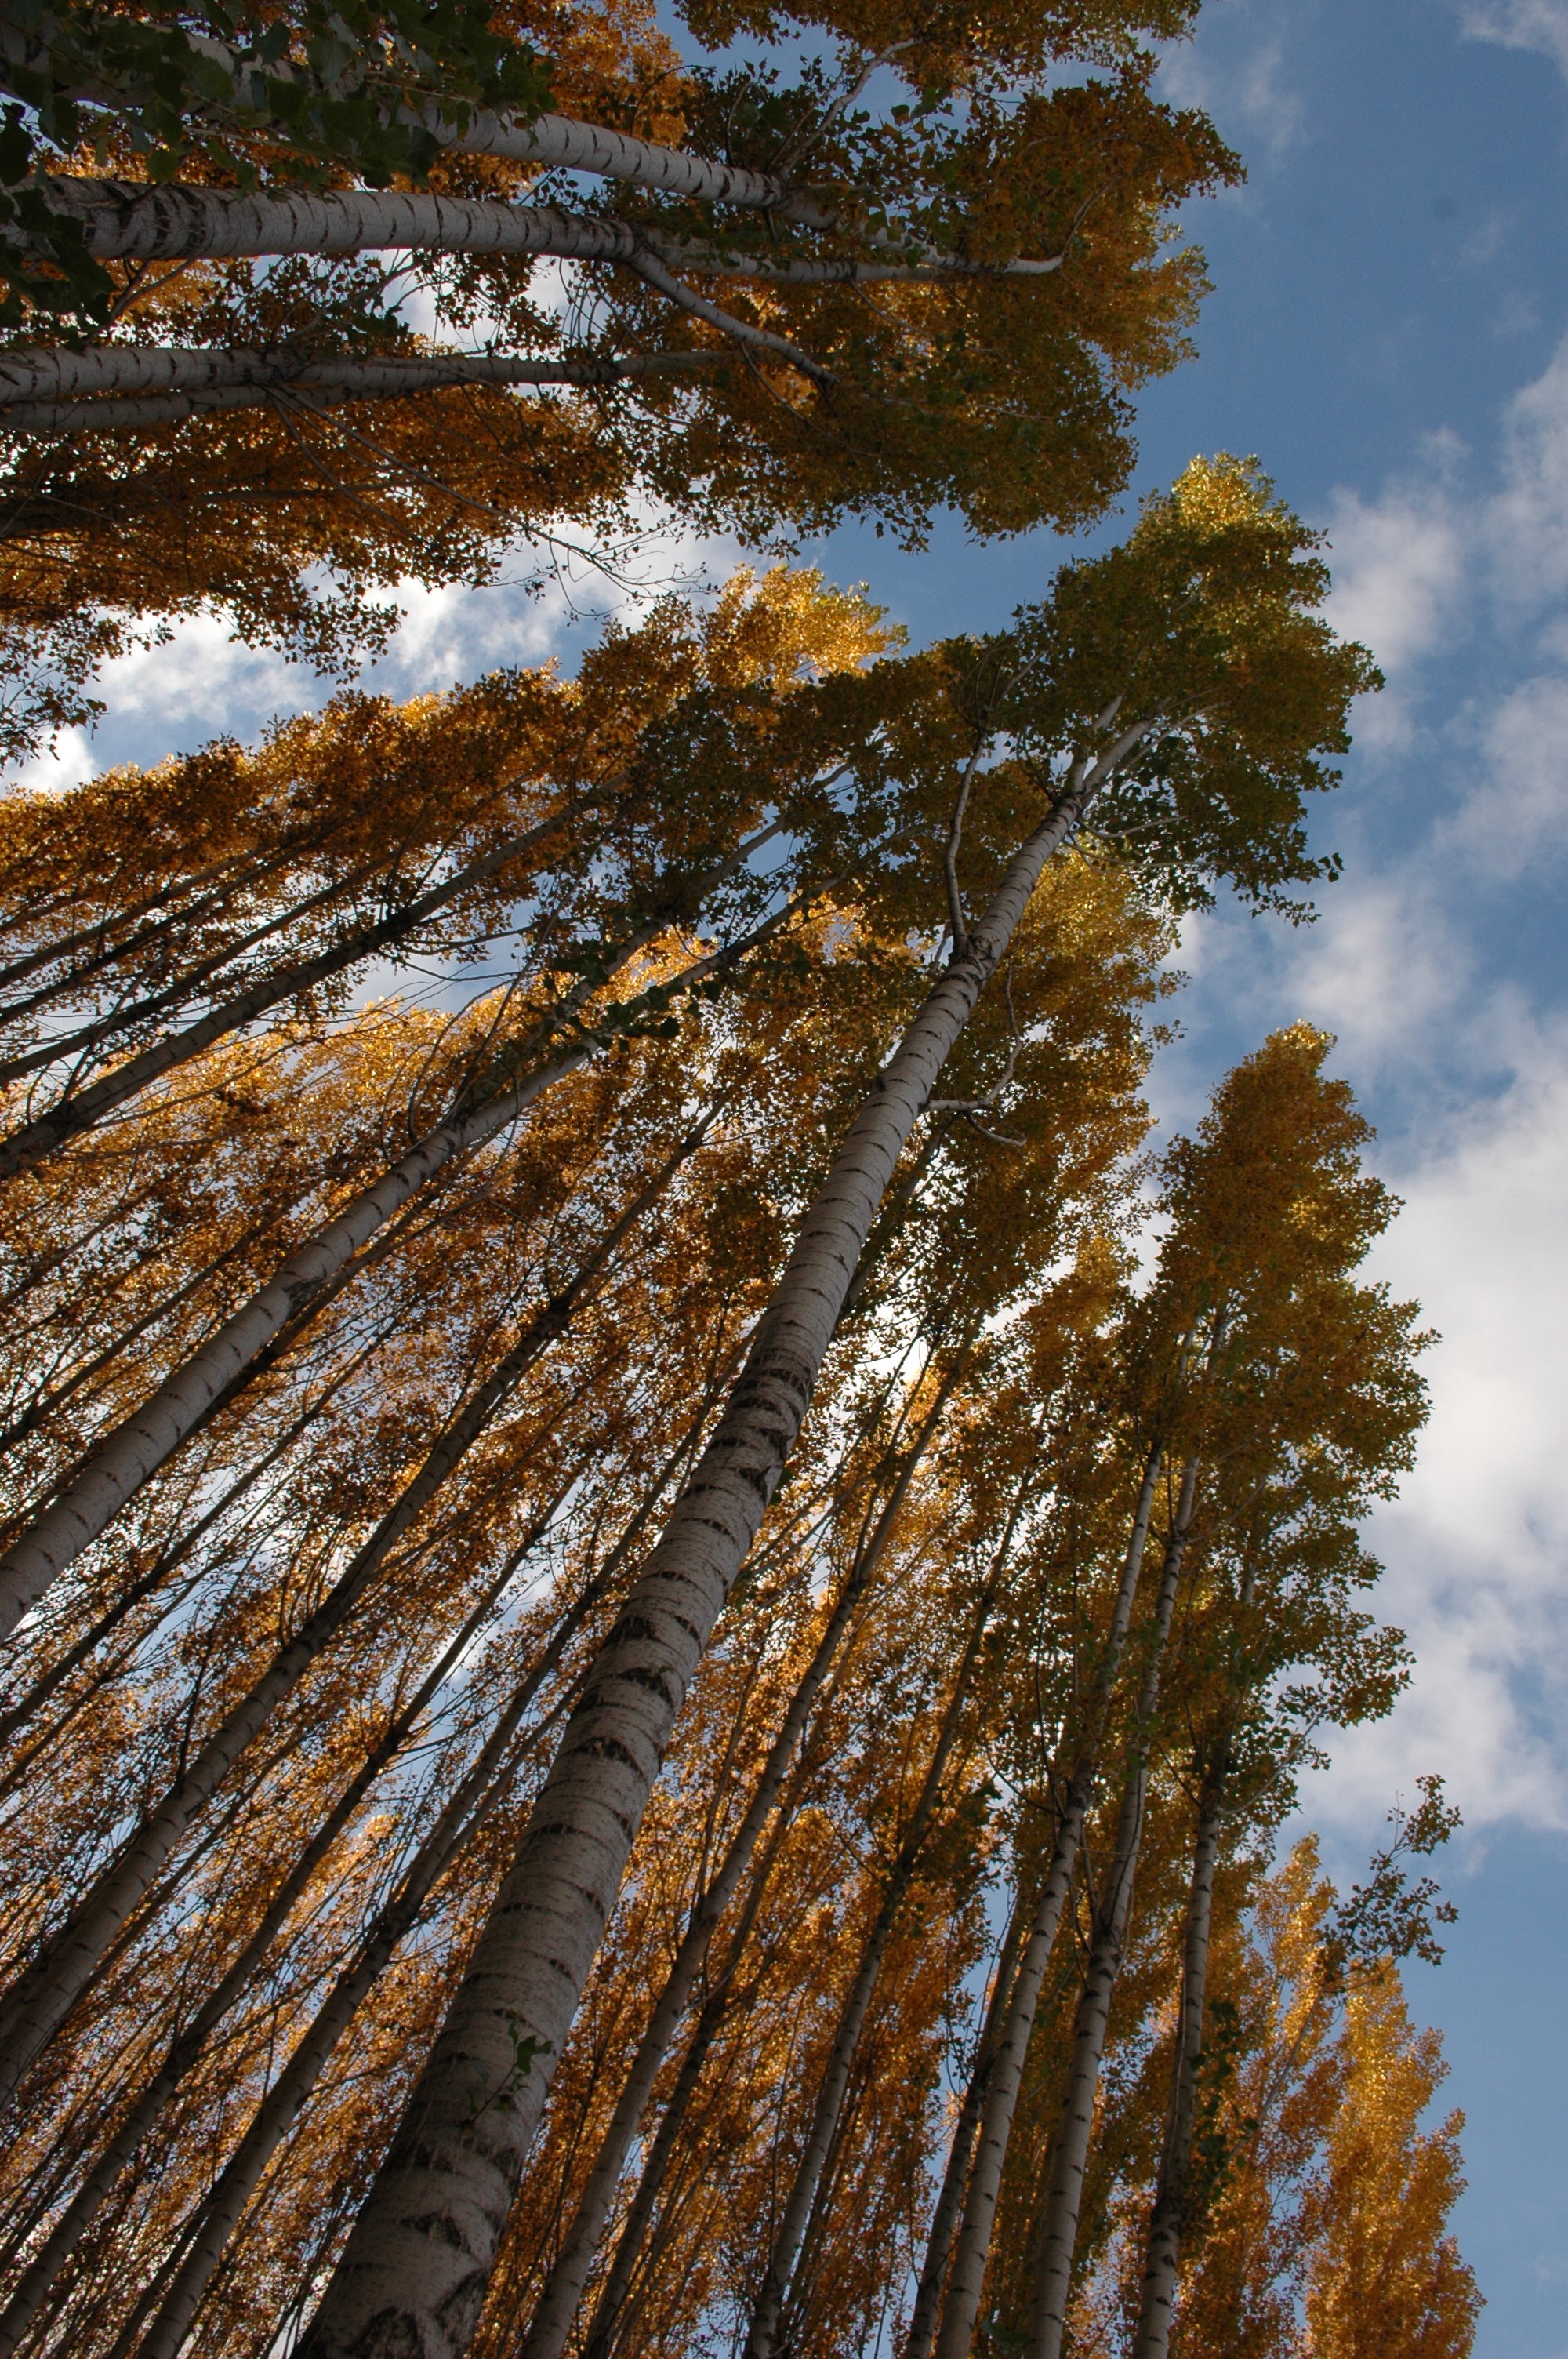
tree, nature, forest, branch, winter, plant, sky, sunlight, leaf, reflection, birch, autumn, season, look up, conifer, trees, spruce, tall, habitat, ecosystem, beautiful and cold, woody plant, land plant